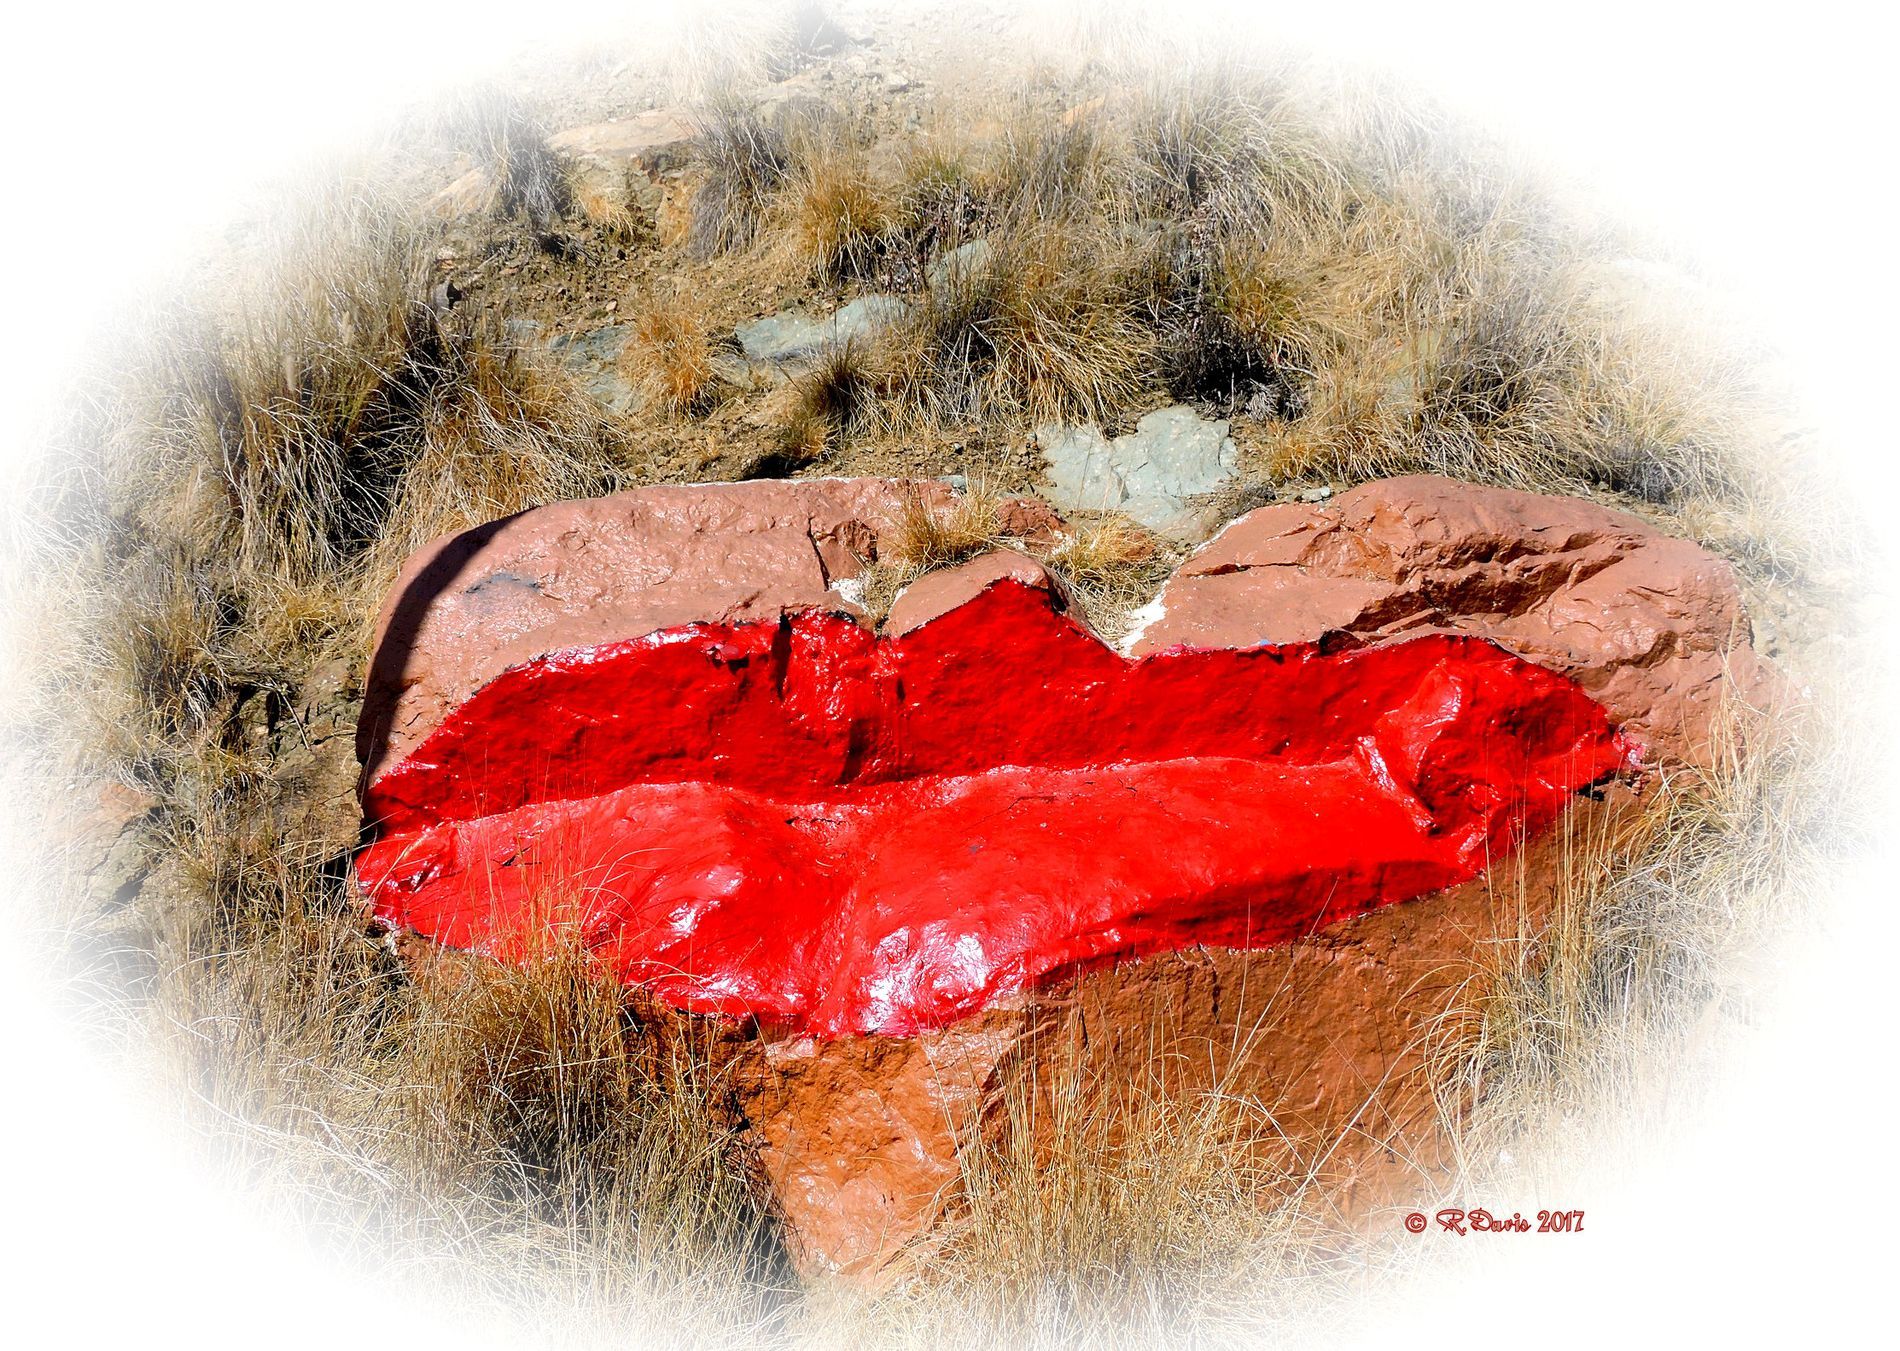
The intertwining of art and nature
An artistic image showing boldly drawn red lips on a rock, set against a natural background of earthy colors and dry grasses. A watermark is at the bottom of the image.
The photo shows artistically drawn red lips against an irregular natural background resembling dry grass or soil. It was taken from a direct front angle. The lighting is soft, and the colors contrast between red and earthy brown, giving it a mysterious feel.
Labels: Rock, Symbol, Love Heart Symbol, Dynamite, Weapon, Heart, Soil, background, Dry grass, Watermark
Camera: NIKON COOLPIX P600
Aperture: F3.5
Exposure: 1/1000 sec
ISO: 100
Focal length: 5.4 mm